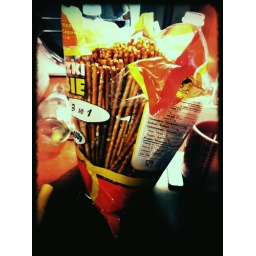
The only food in a house is on the table